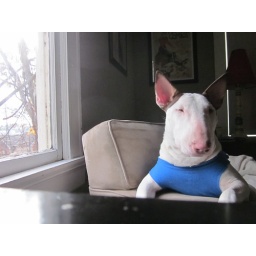
carlos in shirt in chair near window with squinty eyes